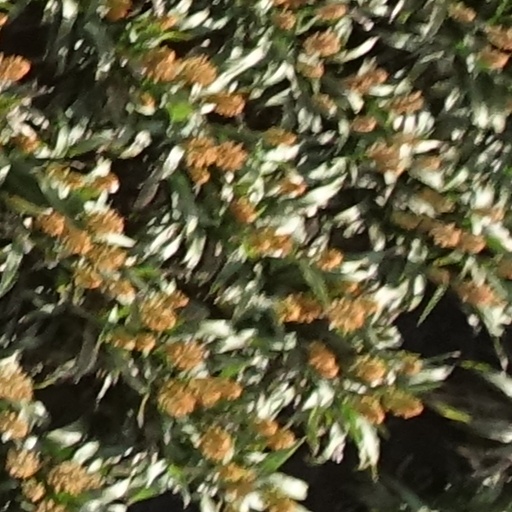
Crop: sorghum